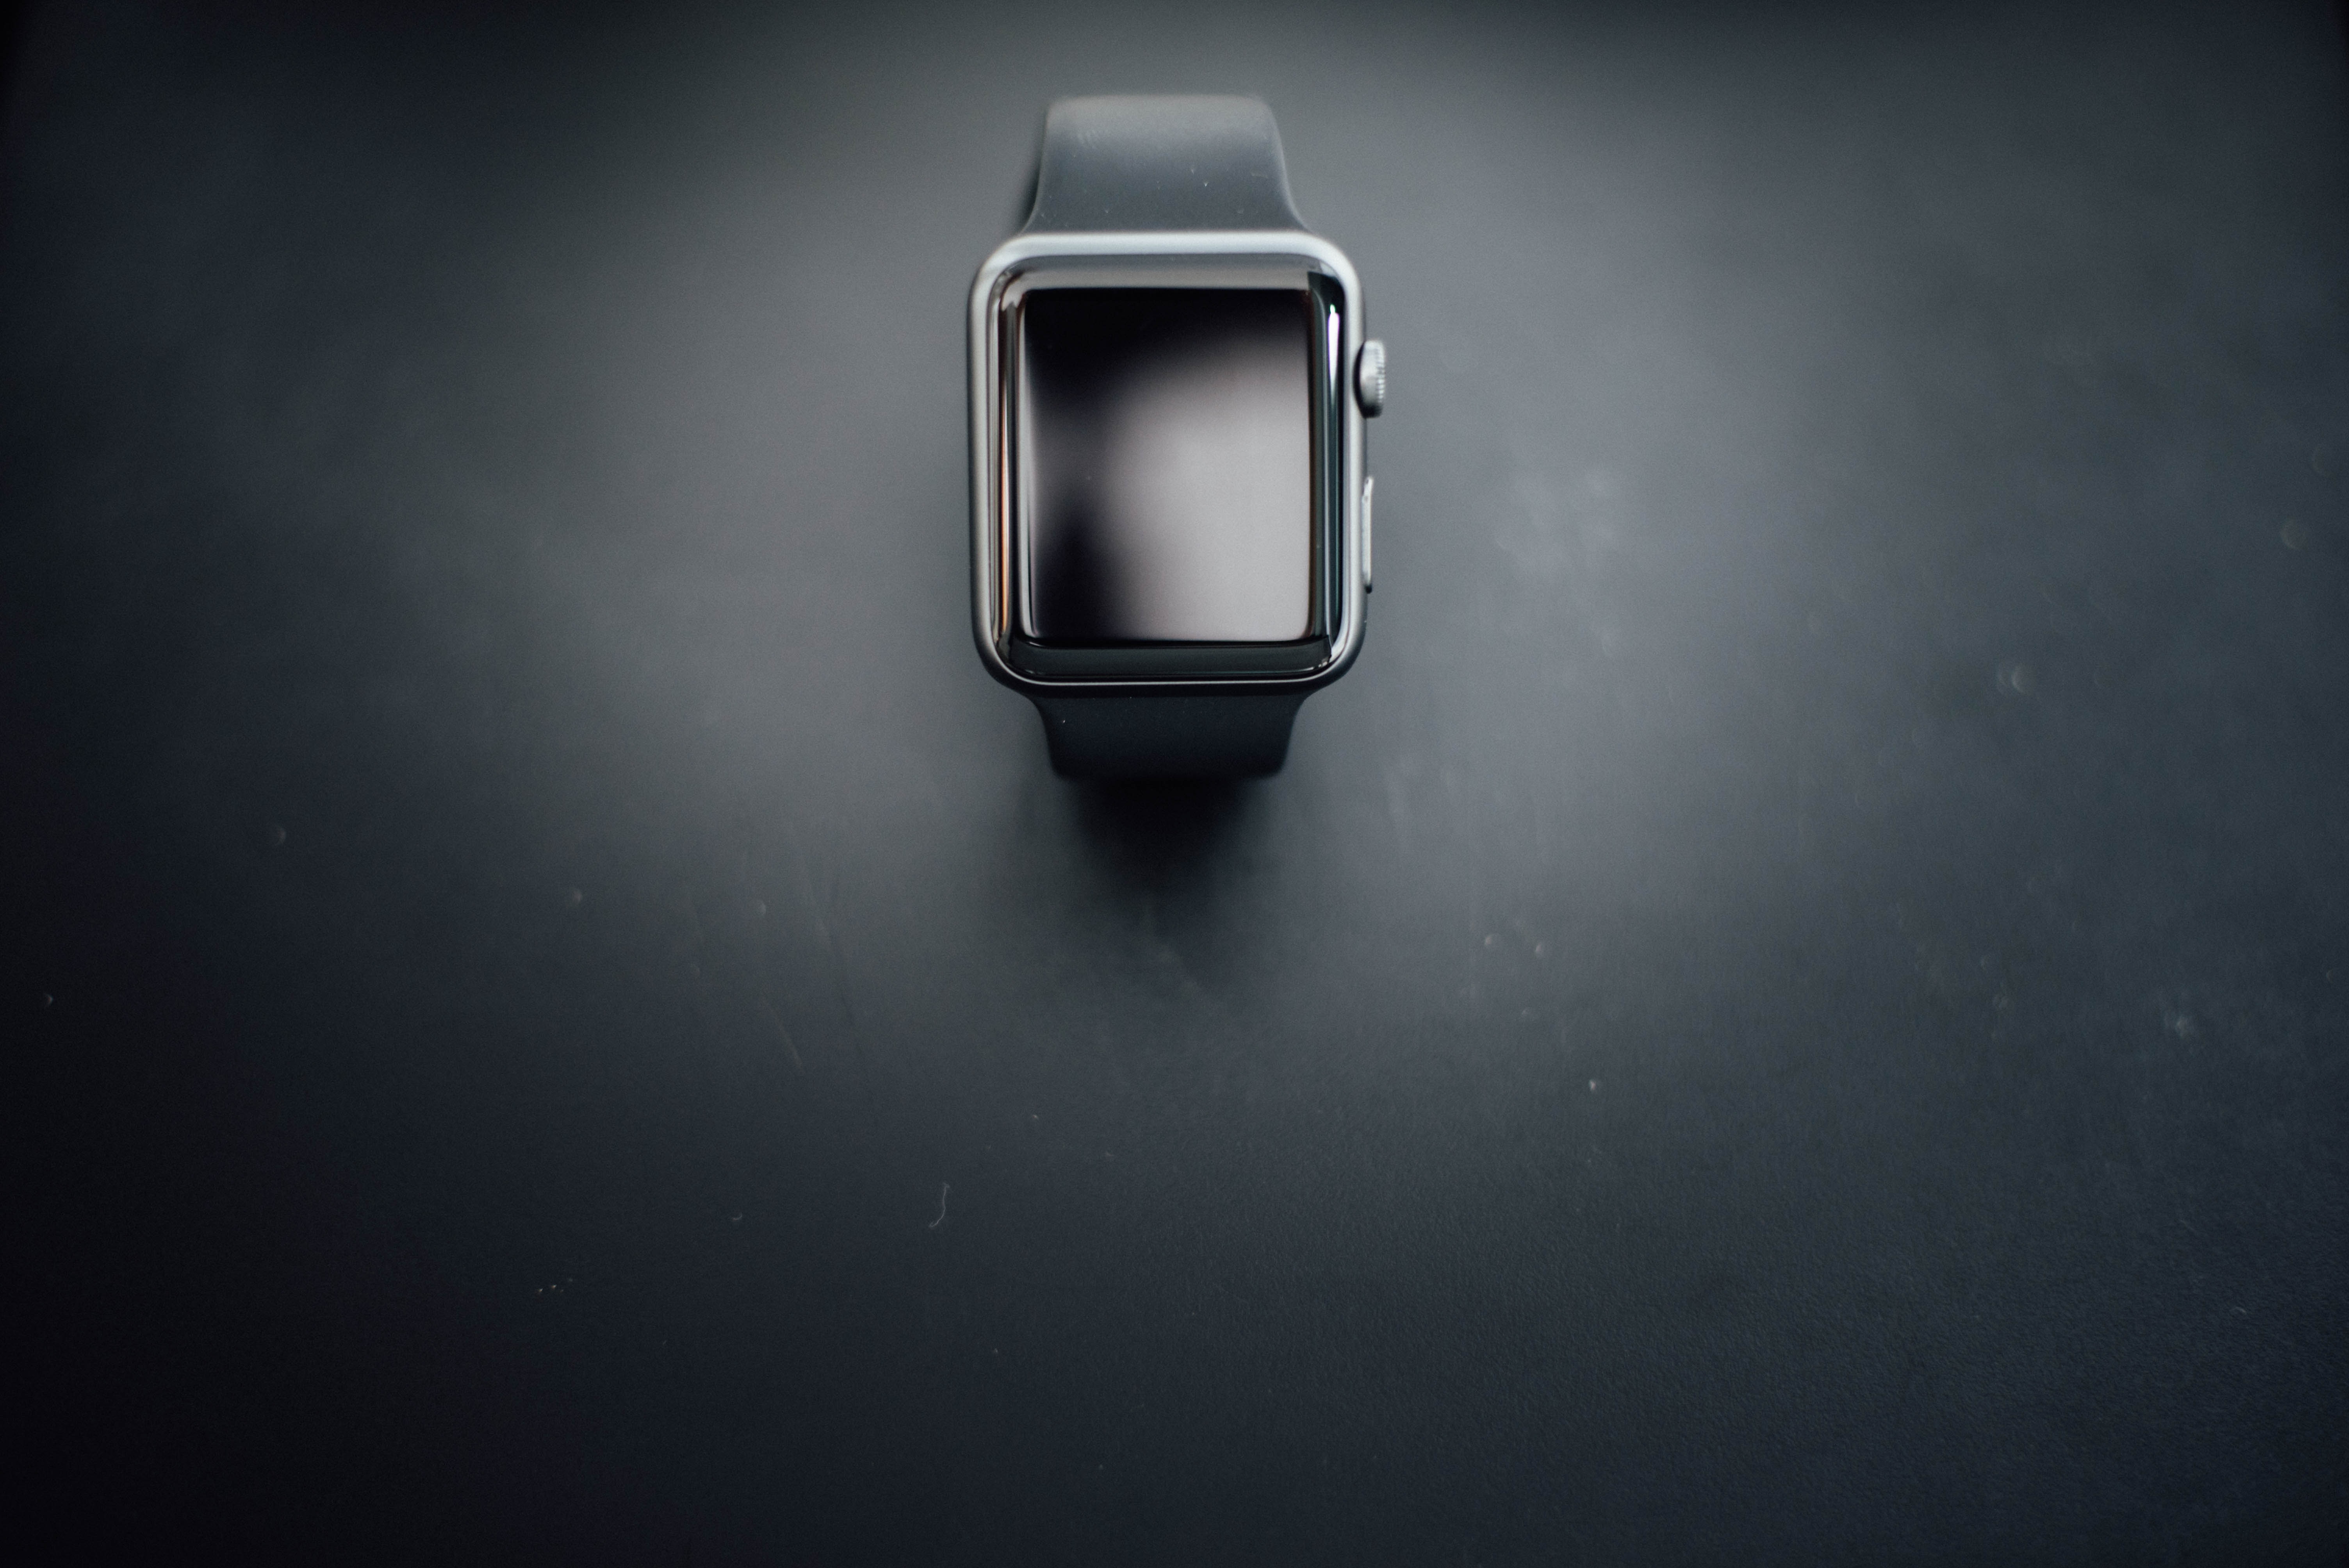
watch, product, photography, product design, still life photography, computer wallpaper, font, watch strap, black and white